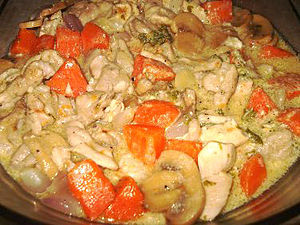
Frikassé
Kyllingfrikassé
En frikassé er en ret af småtskårne kødstykker i hvid sovs med grøntsager.